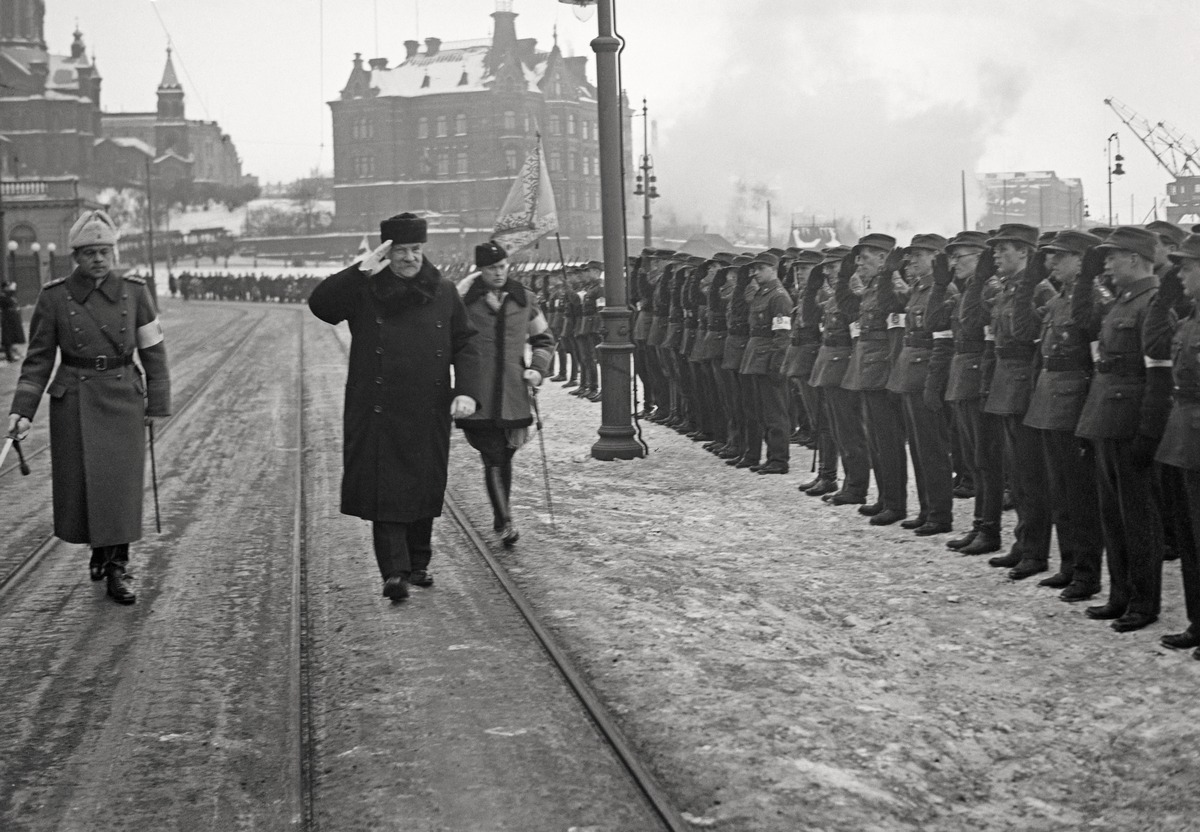
Presidentti P. E. Svinhufvudin toimikausi päättyy
President P. E. Svinhufvuds mandatperiod utlöper; President P. E. Svinhufvud's term ends
sisällön kuvaus: Presidentti Svinhufvudin toimikausi päättyy. Presidentti Svinhufvud ohittaa kunniakomppanian presidentinlinnan edessä Helsingissä 1.3.1937. content description: President Svinhufvud's term ends. The president passes the Guard of Honour in front of the Presidential palace in Helsinki 1.3.1937. innehållsbeskrivning: President Svinhufvuds mandatperiod utlöper. Den avgående presidenten passerar hederskompaniet framför presidentens slott i Helsingfors 1.3.1937.
Kuvaaja: Sundström, Hugo, kuvaaja
Vuosi: 1937
Paikka: Suomi, Uusimaa, Helsinki
Aiheet: Svinhufvud, Pehr Evind; HBL; presidentit; presidents; politics; presidenter; politik